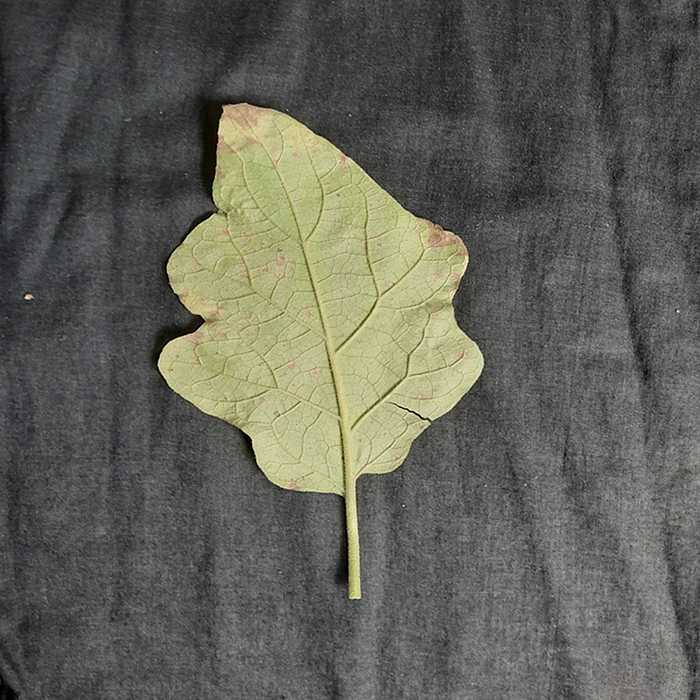
Plant: Eggplant
Label: Eggplant Cercopora leaf spot